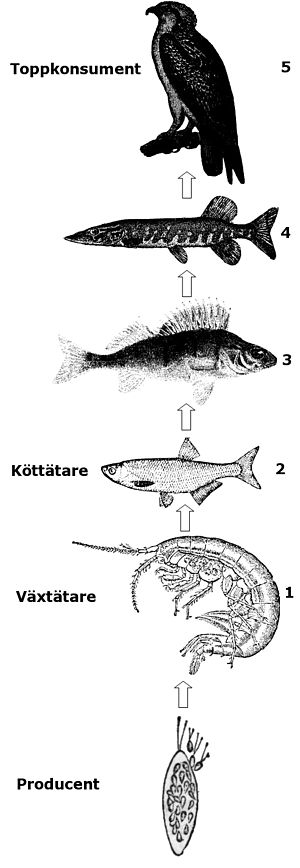
Fødenet
Eksempel på en fødekæde, der indgår i et fødenet.
I et økosystem består et fødenet af et netværk af fødekæder. Et fødenet er dermed også et skema over hvilke dyr, der er afhængige af hinanden.